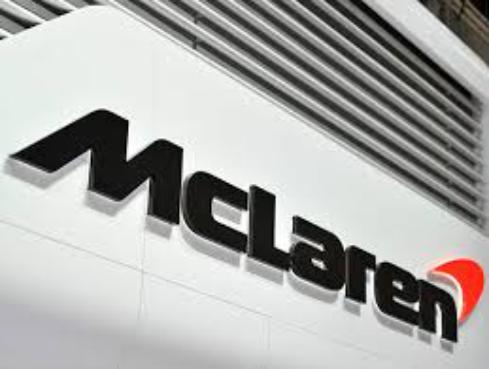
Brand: mclaren
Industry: Transportation